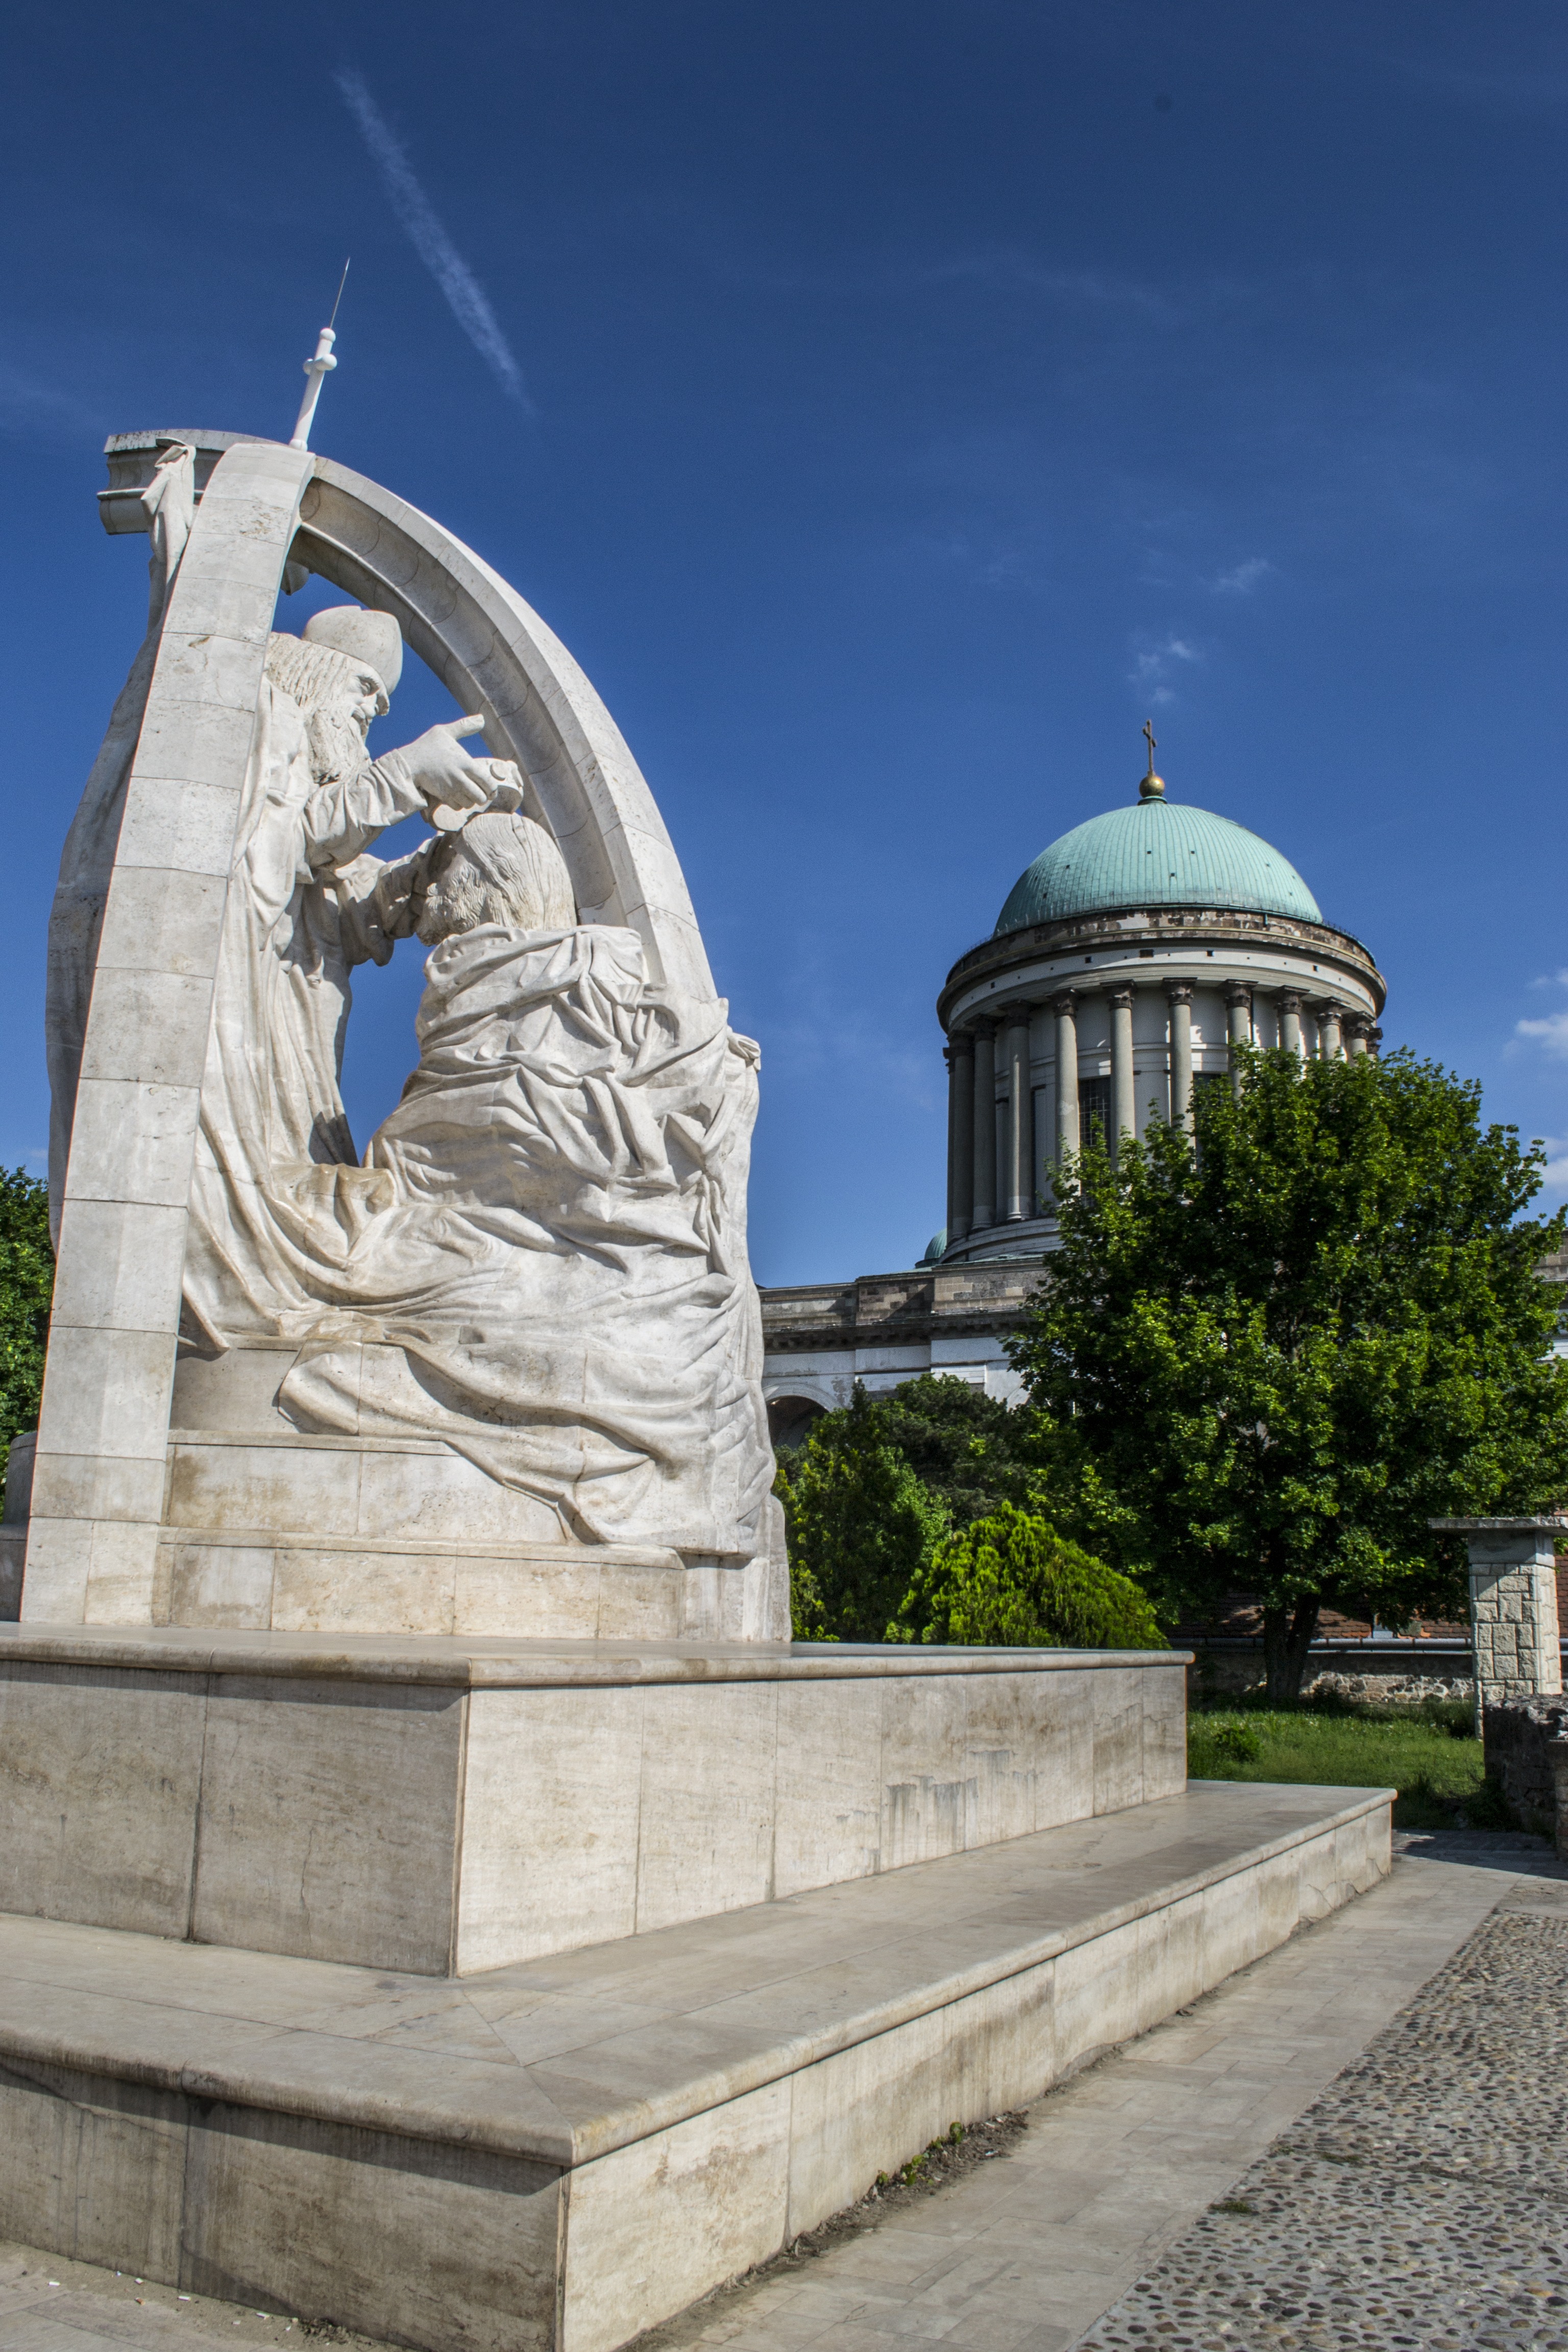
architecture, monument, statue, landmark, church, christian, place of worship, sculpture, catholic, memorial, temple, bishop, st, stephen, coronation, esztergom, ancient history, clergy, in esztergom